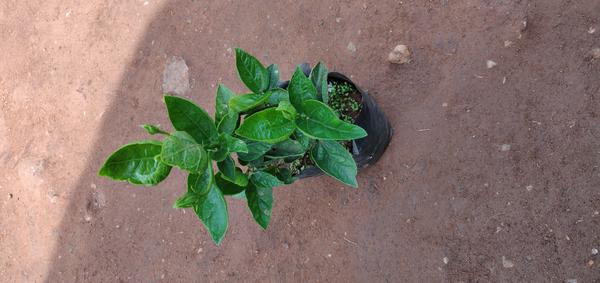
Plant: Hibiscus